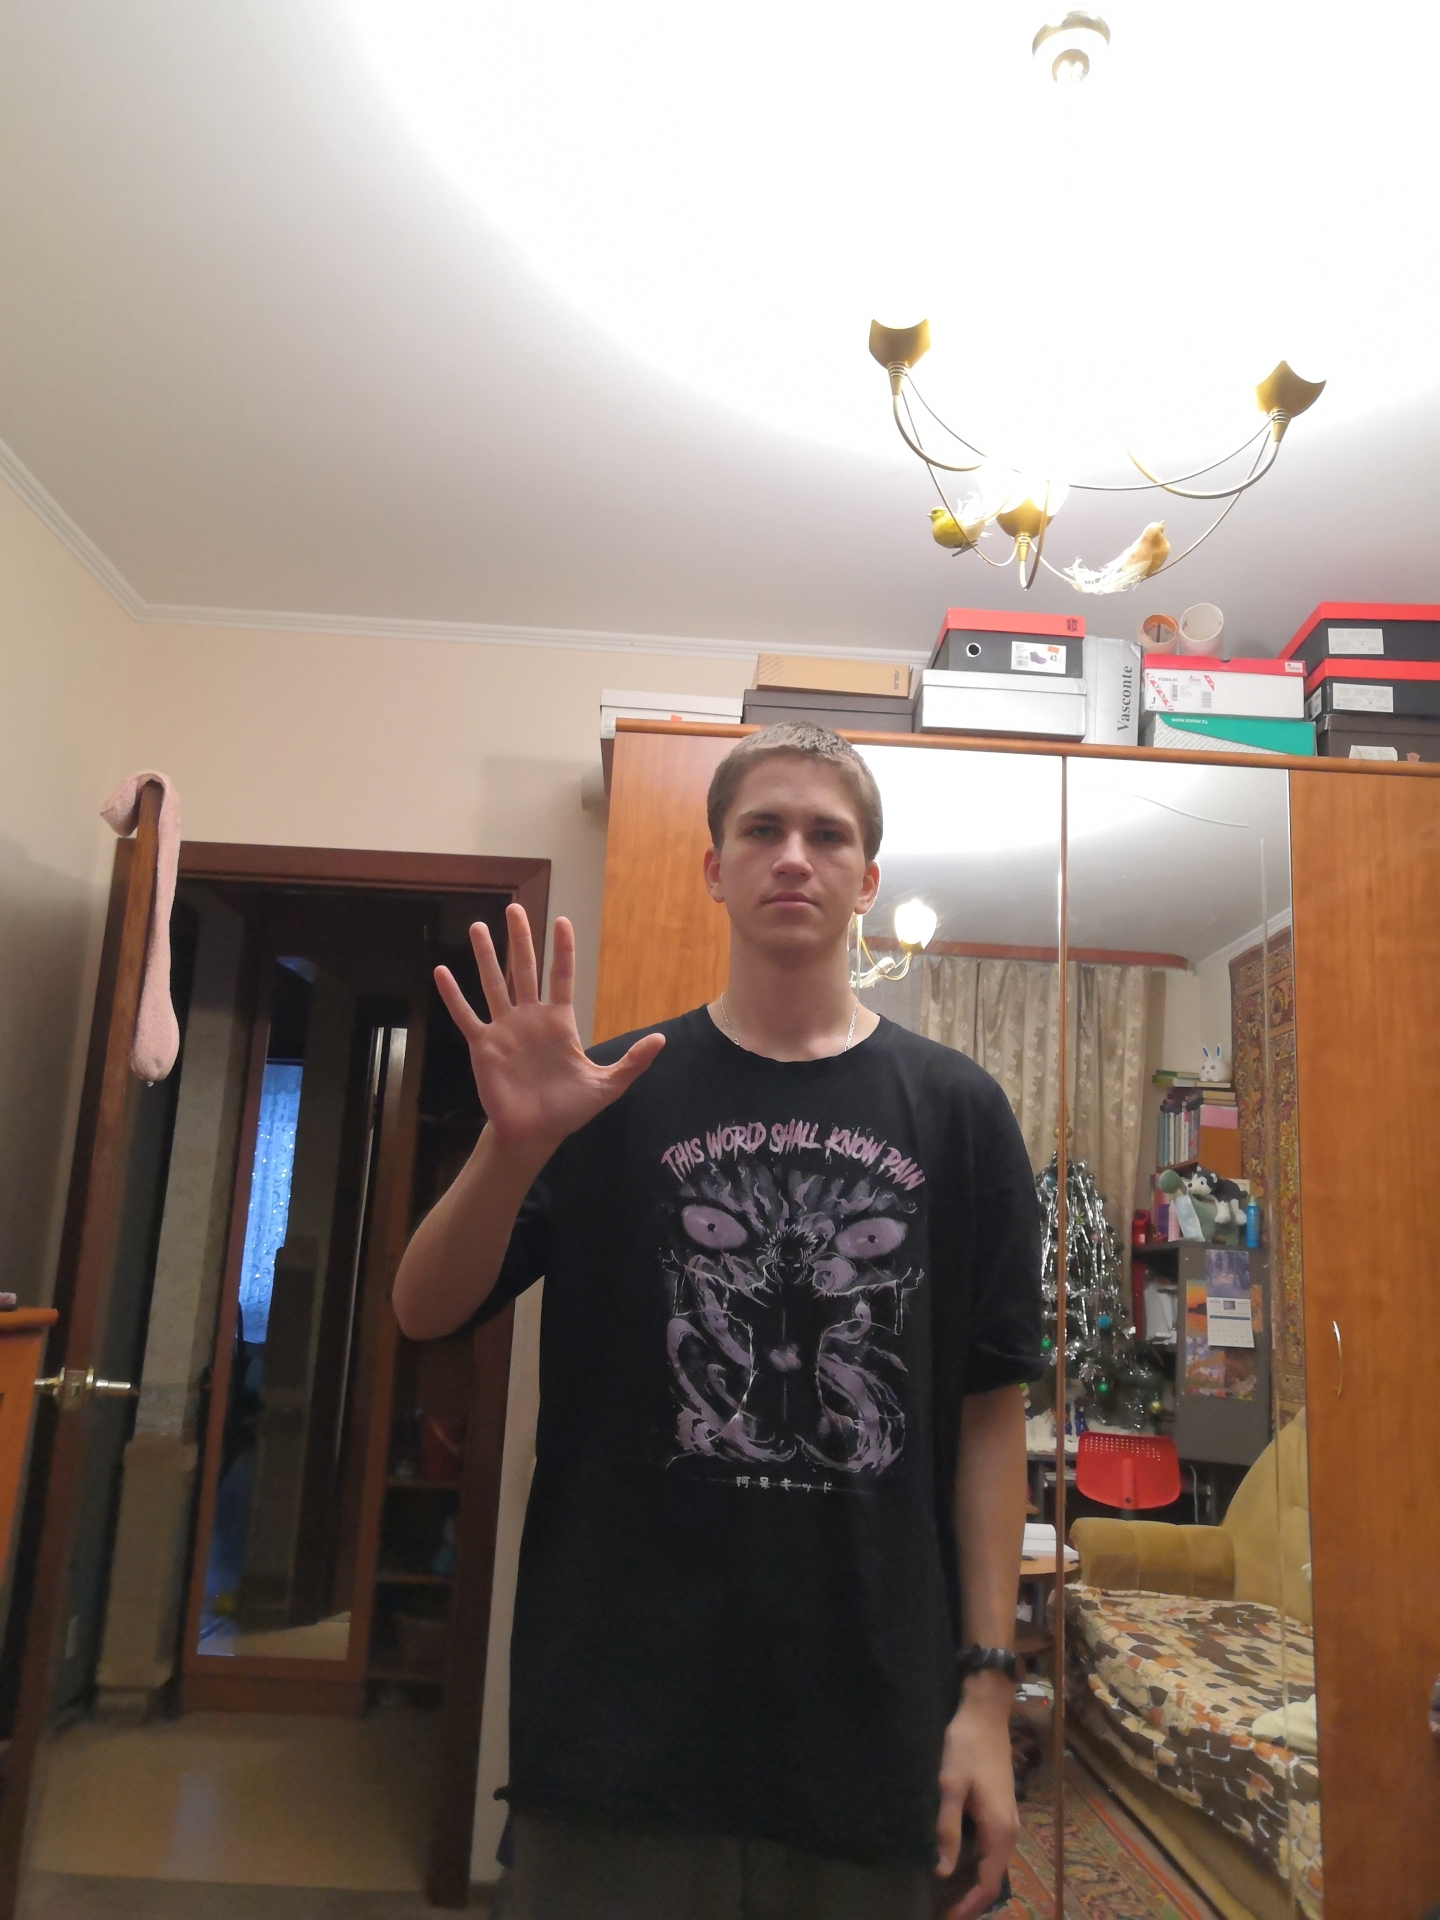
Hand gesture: palm